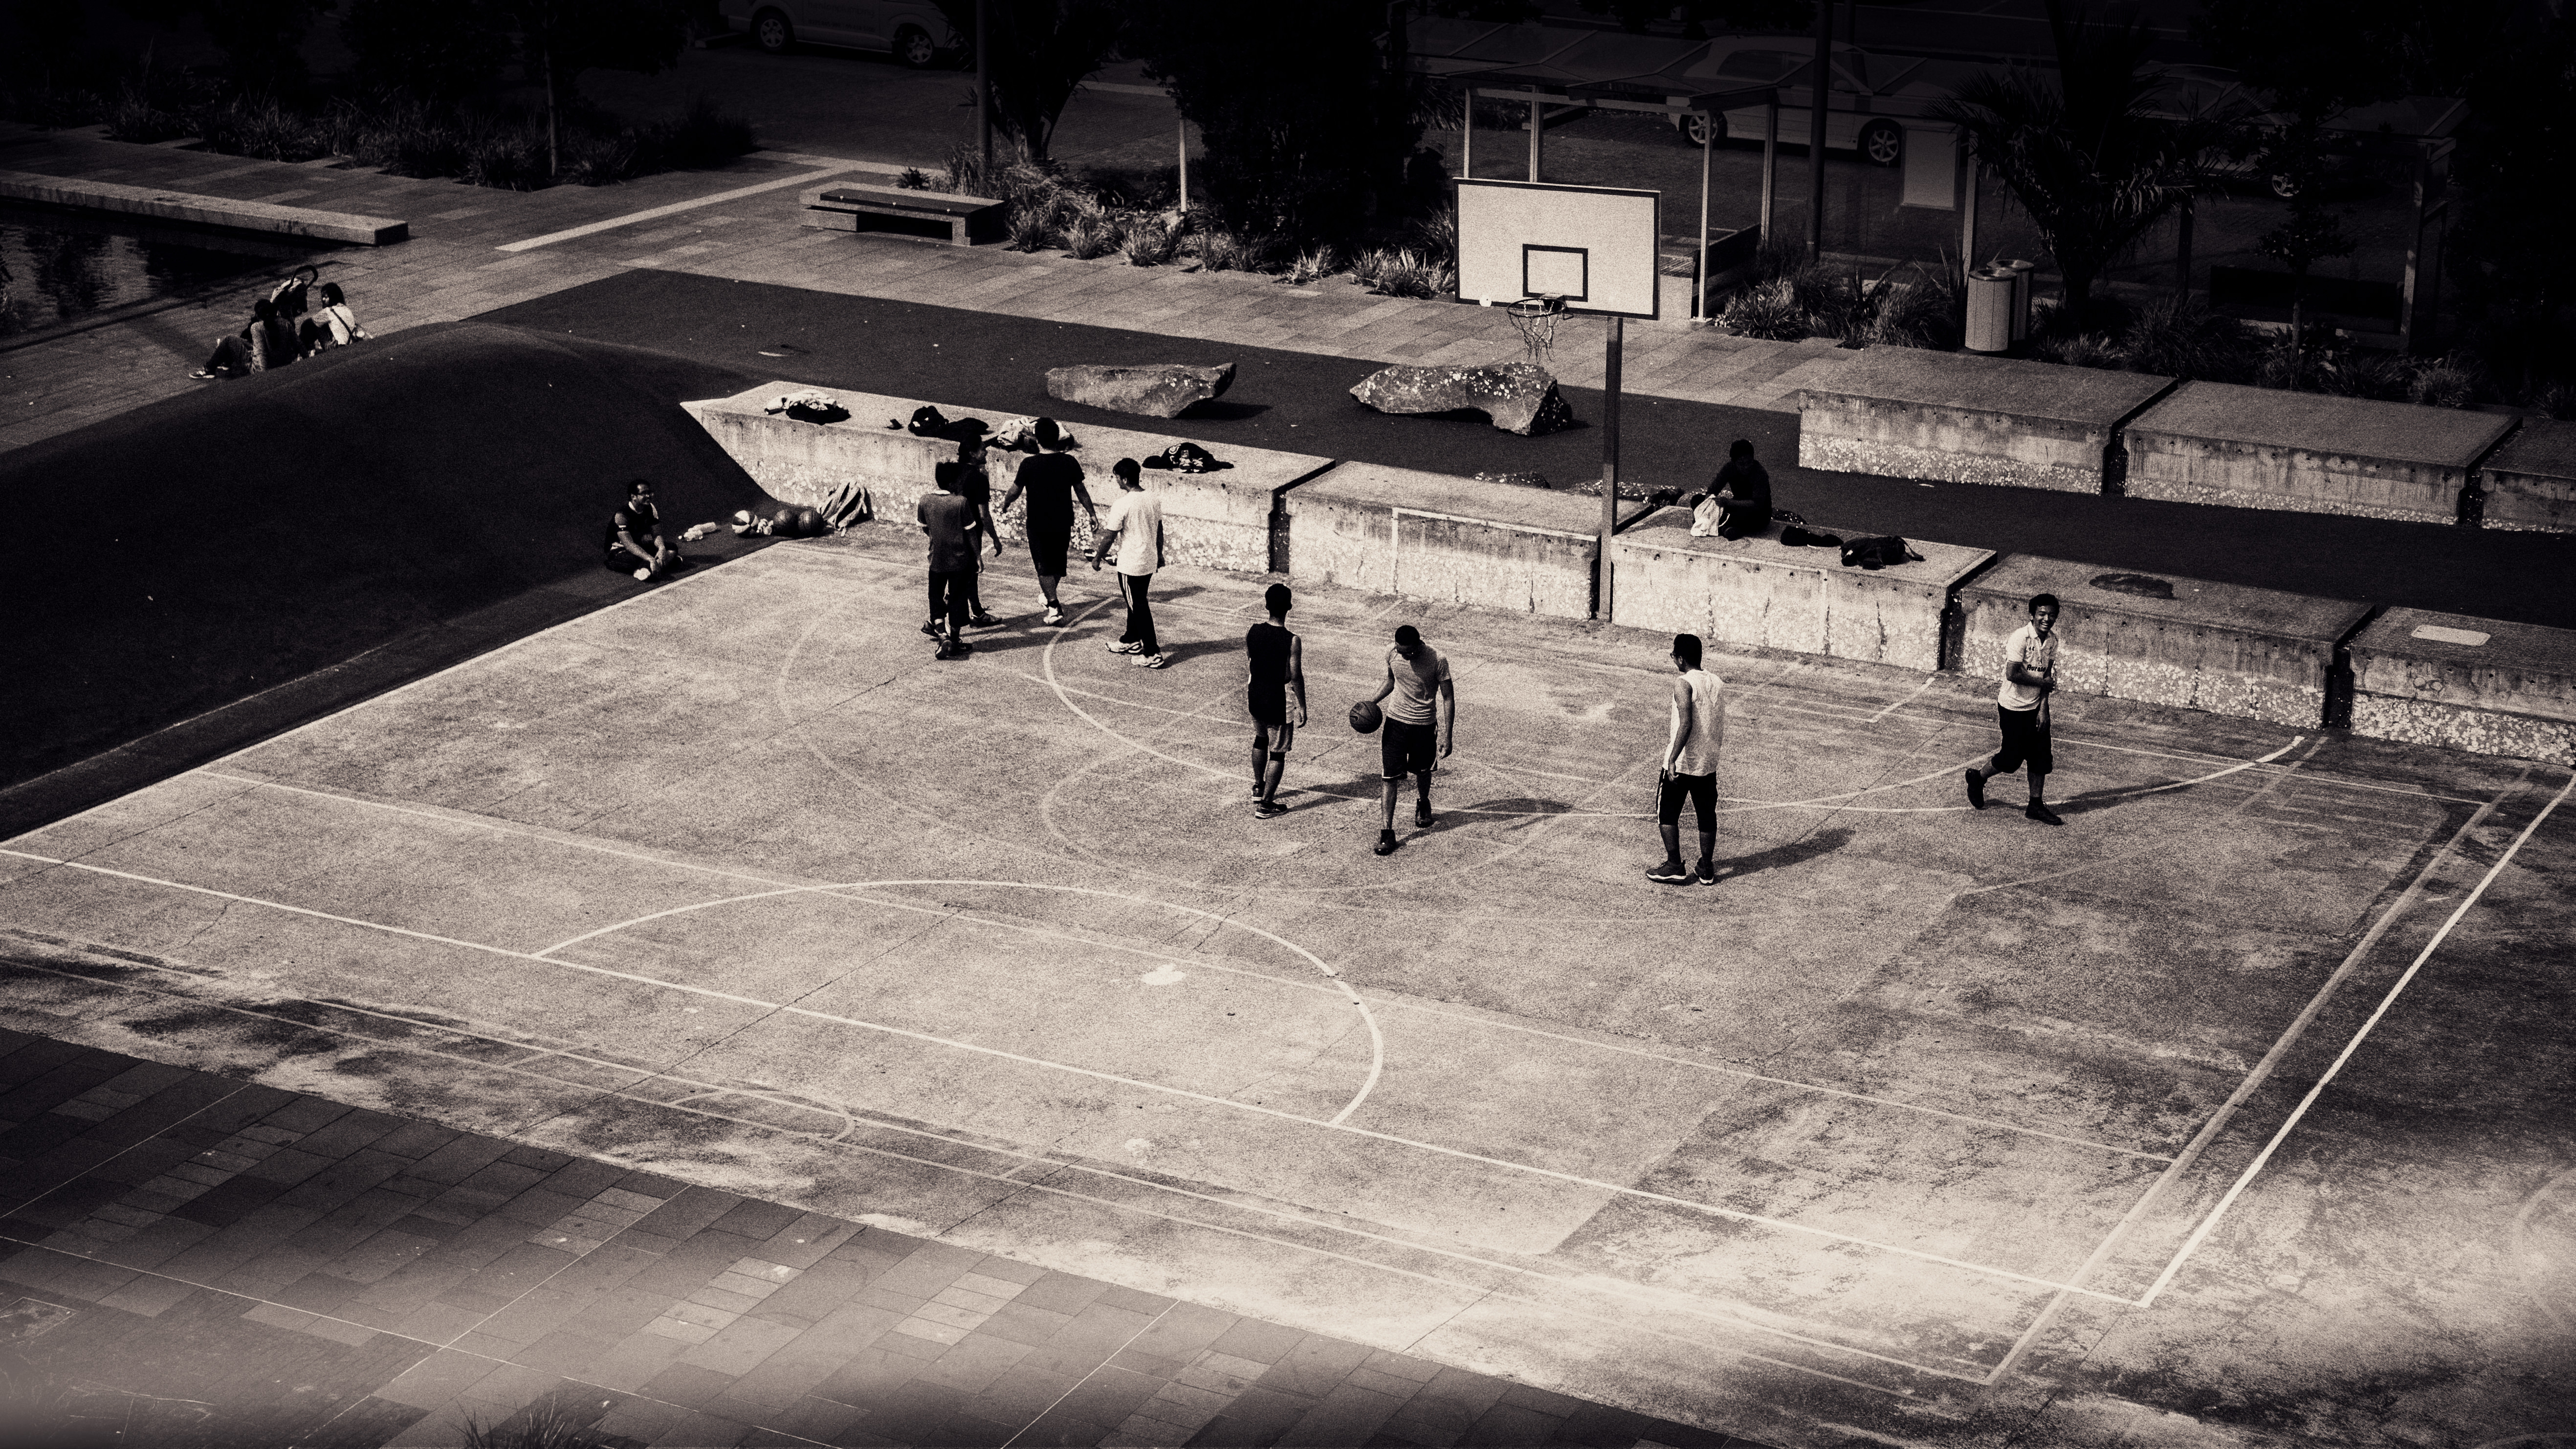
light, people, white, sport, night, photography, game, basketball, darkness, playing, black, monochrome, basketball court, men, photograph, image, shape, athletes